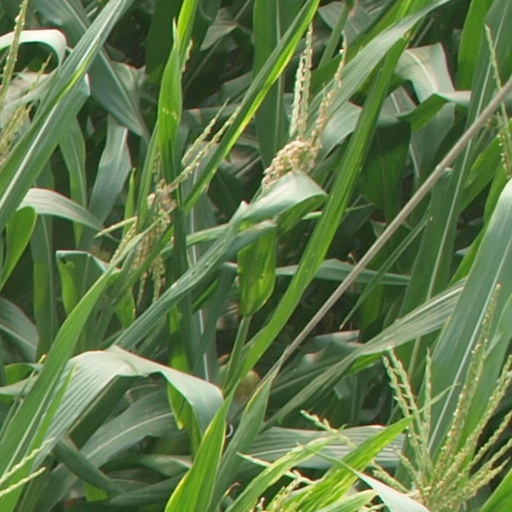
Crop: maize; corn